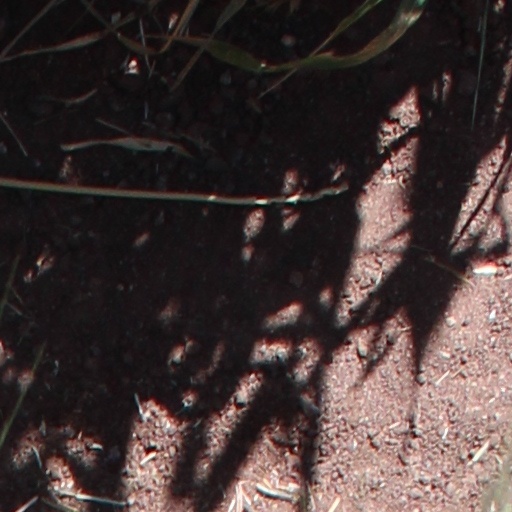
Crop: wheat